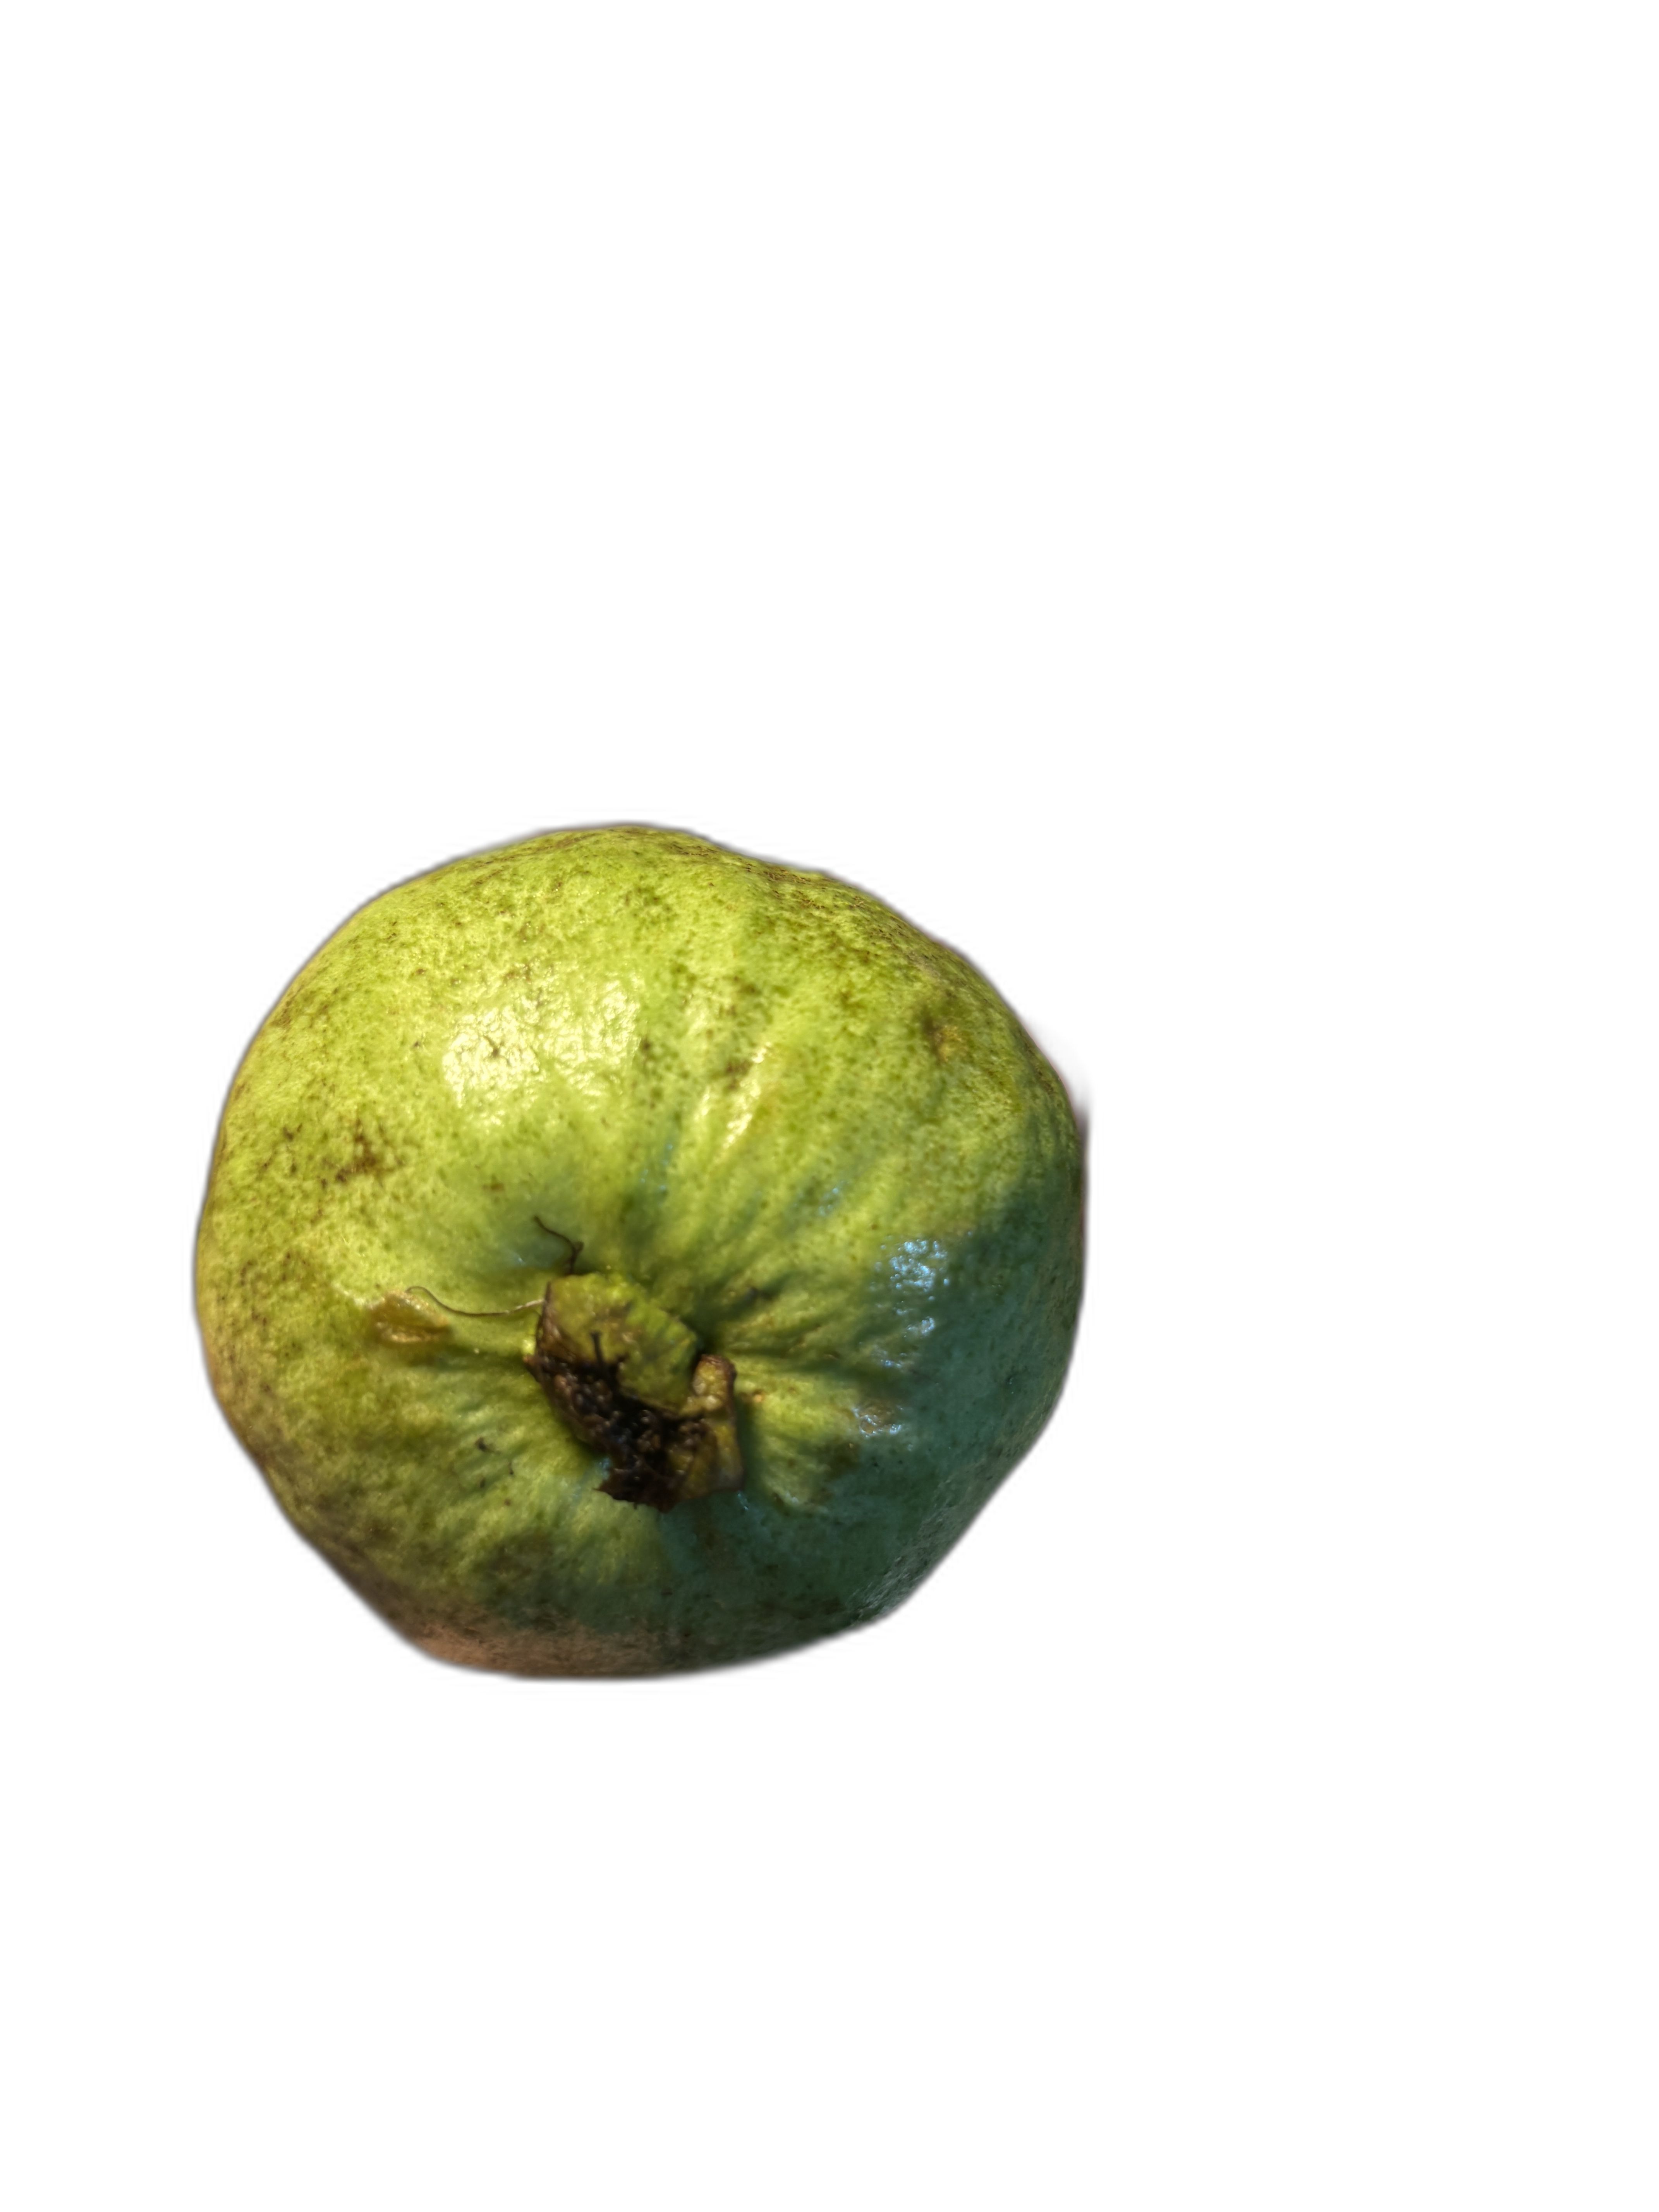
Plant part: fruit
Disease: Scab